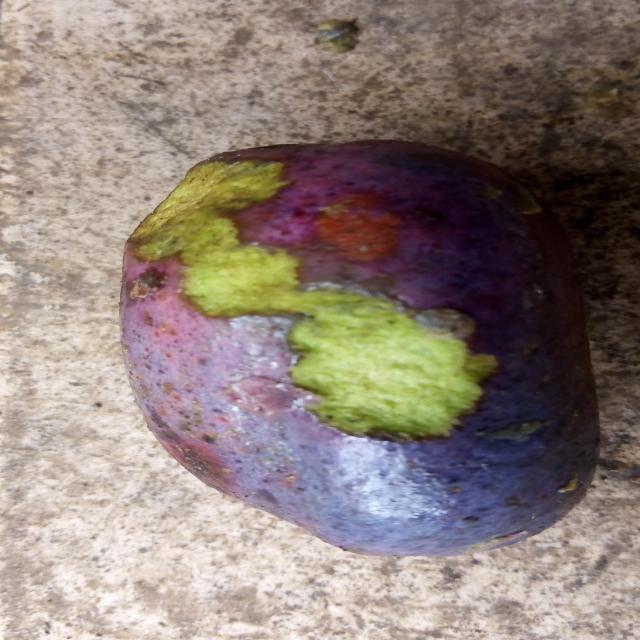
Plum grade: cracked